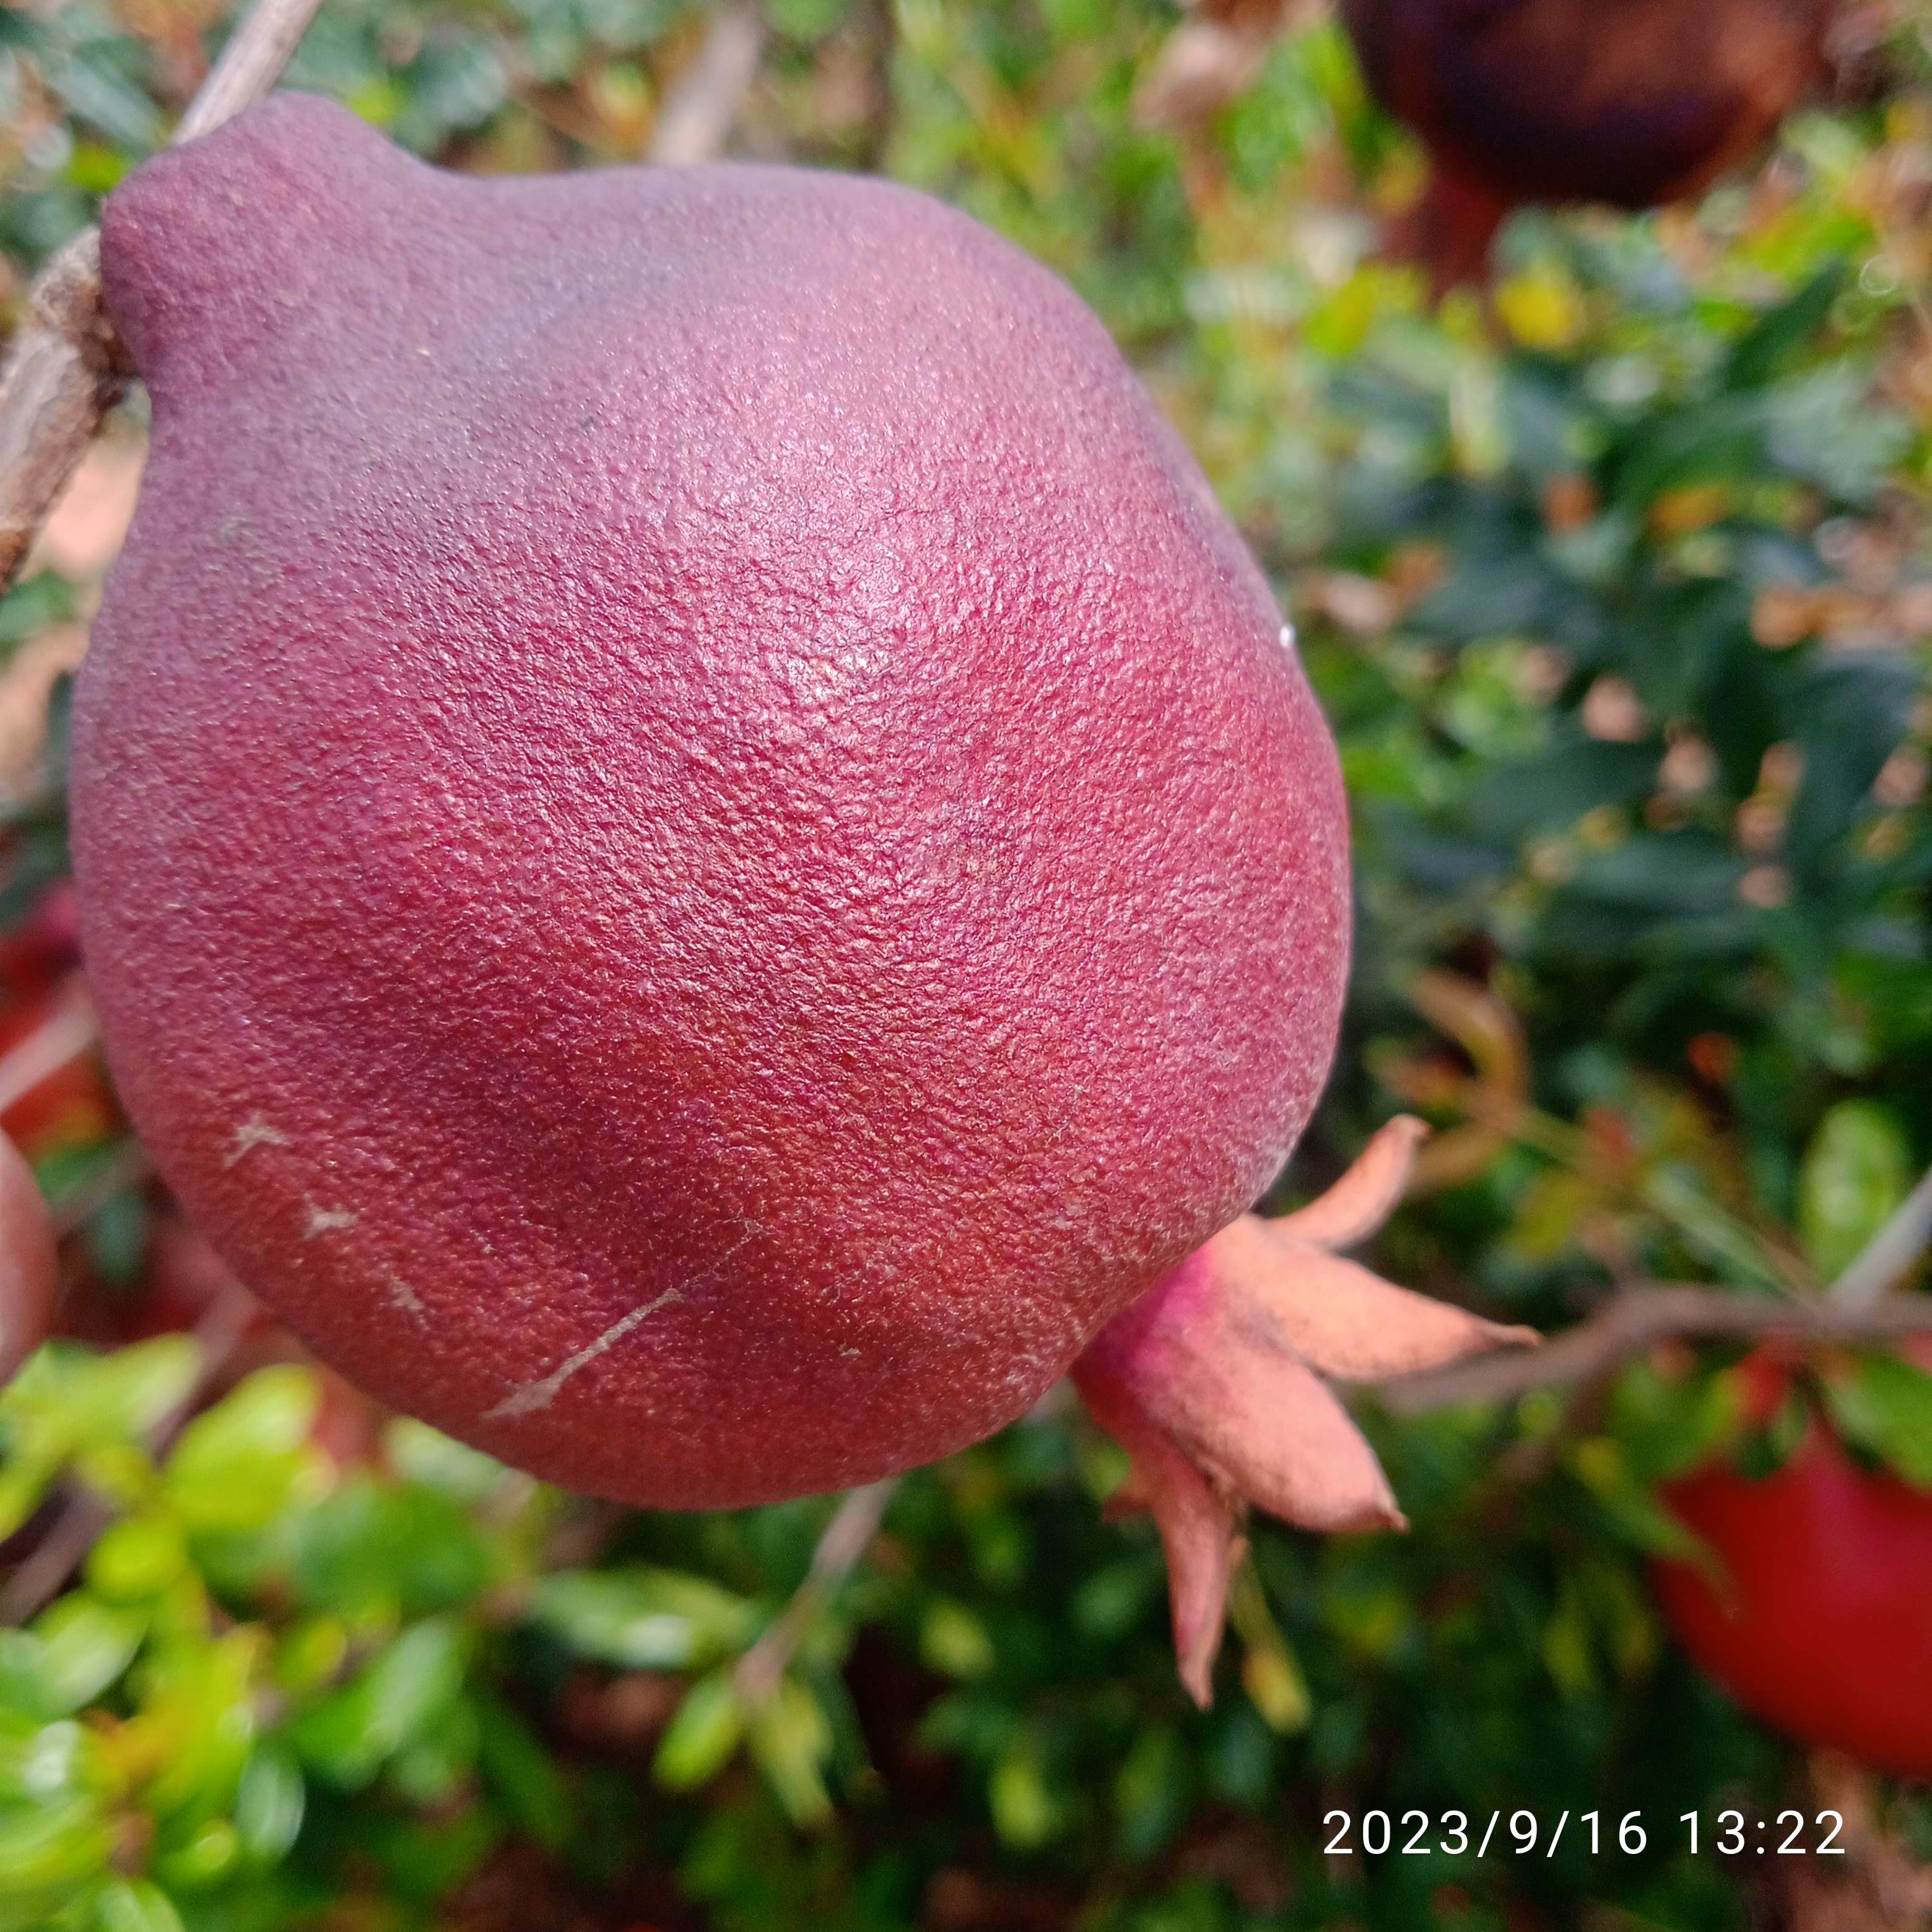
Label: Alternaria